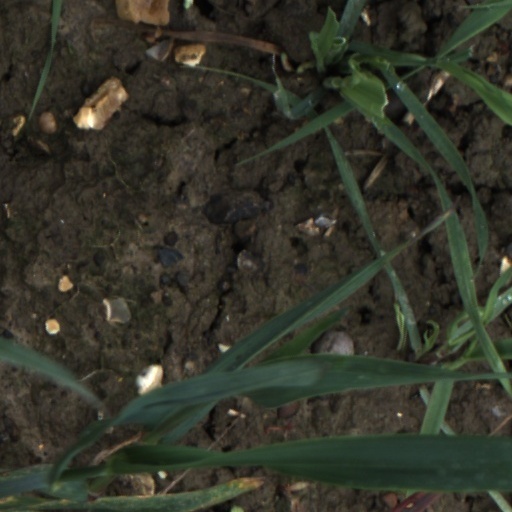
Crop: wheat